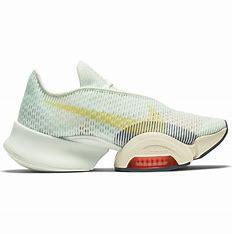
Brand: Nike
Model: Air Zoom Superrep 2